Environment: real
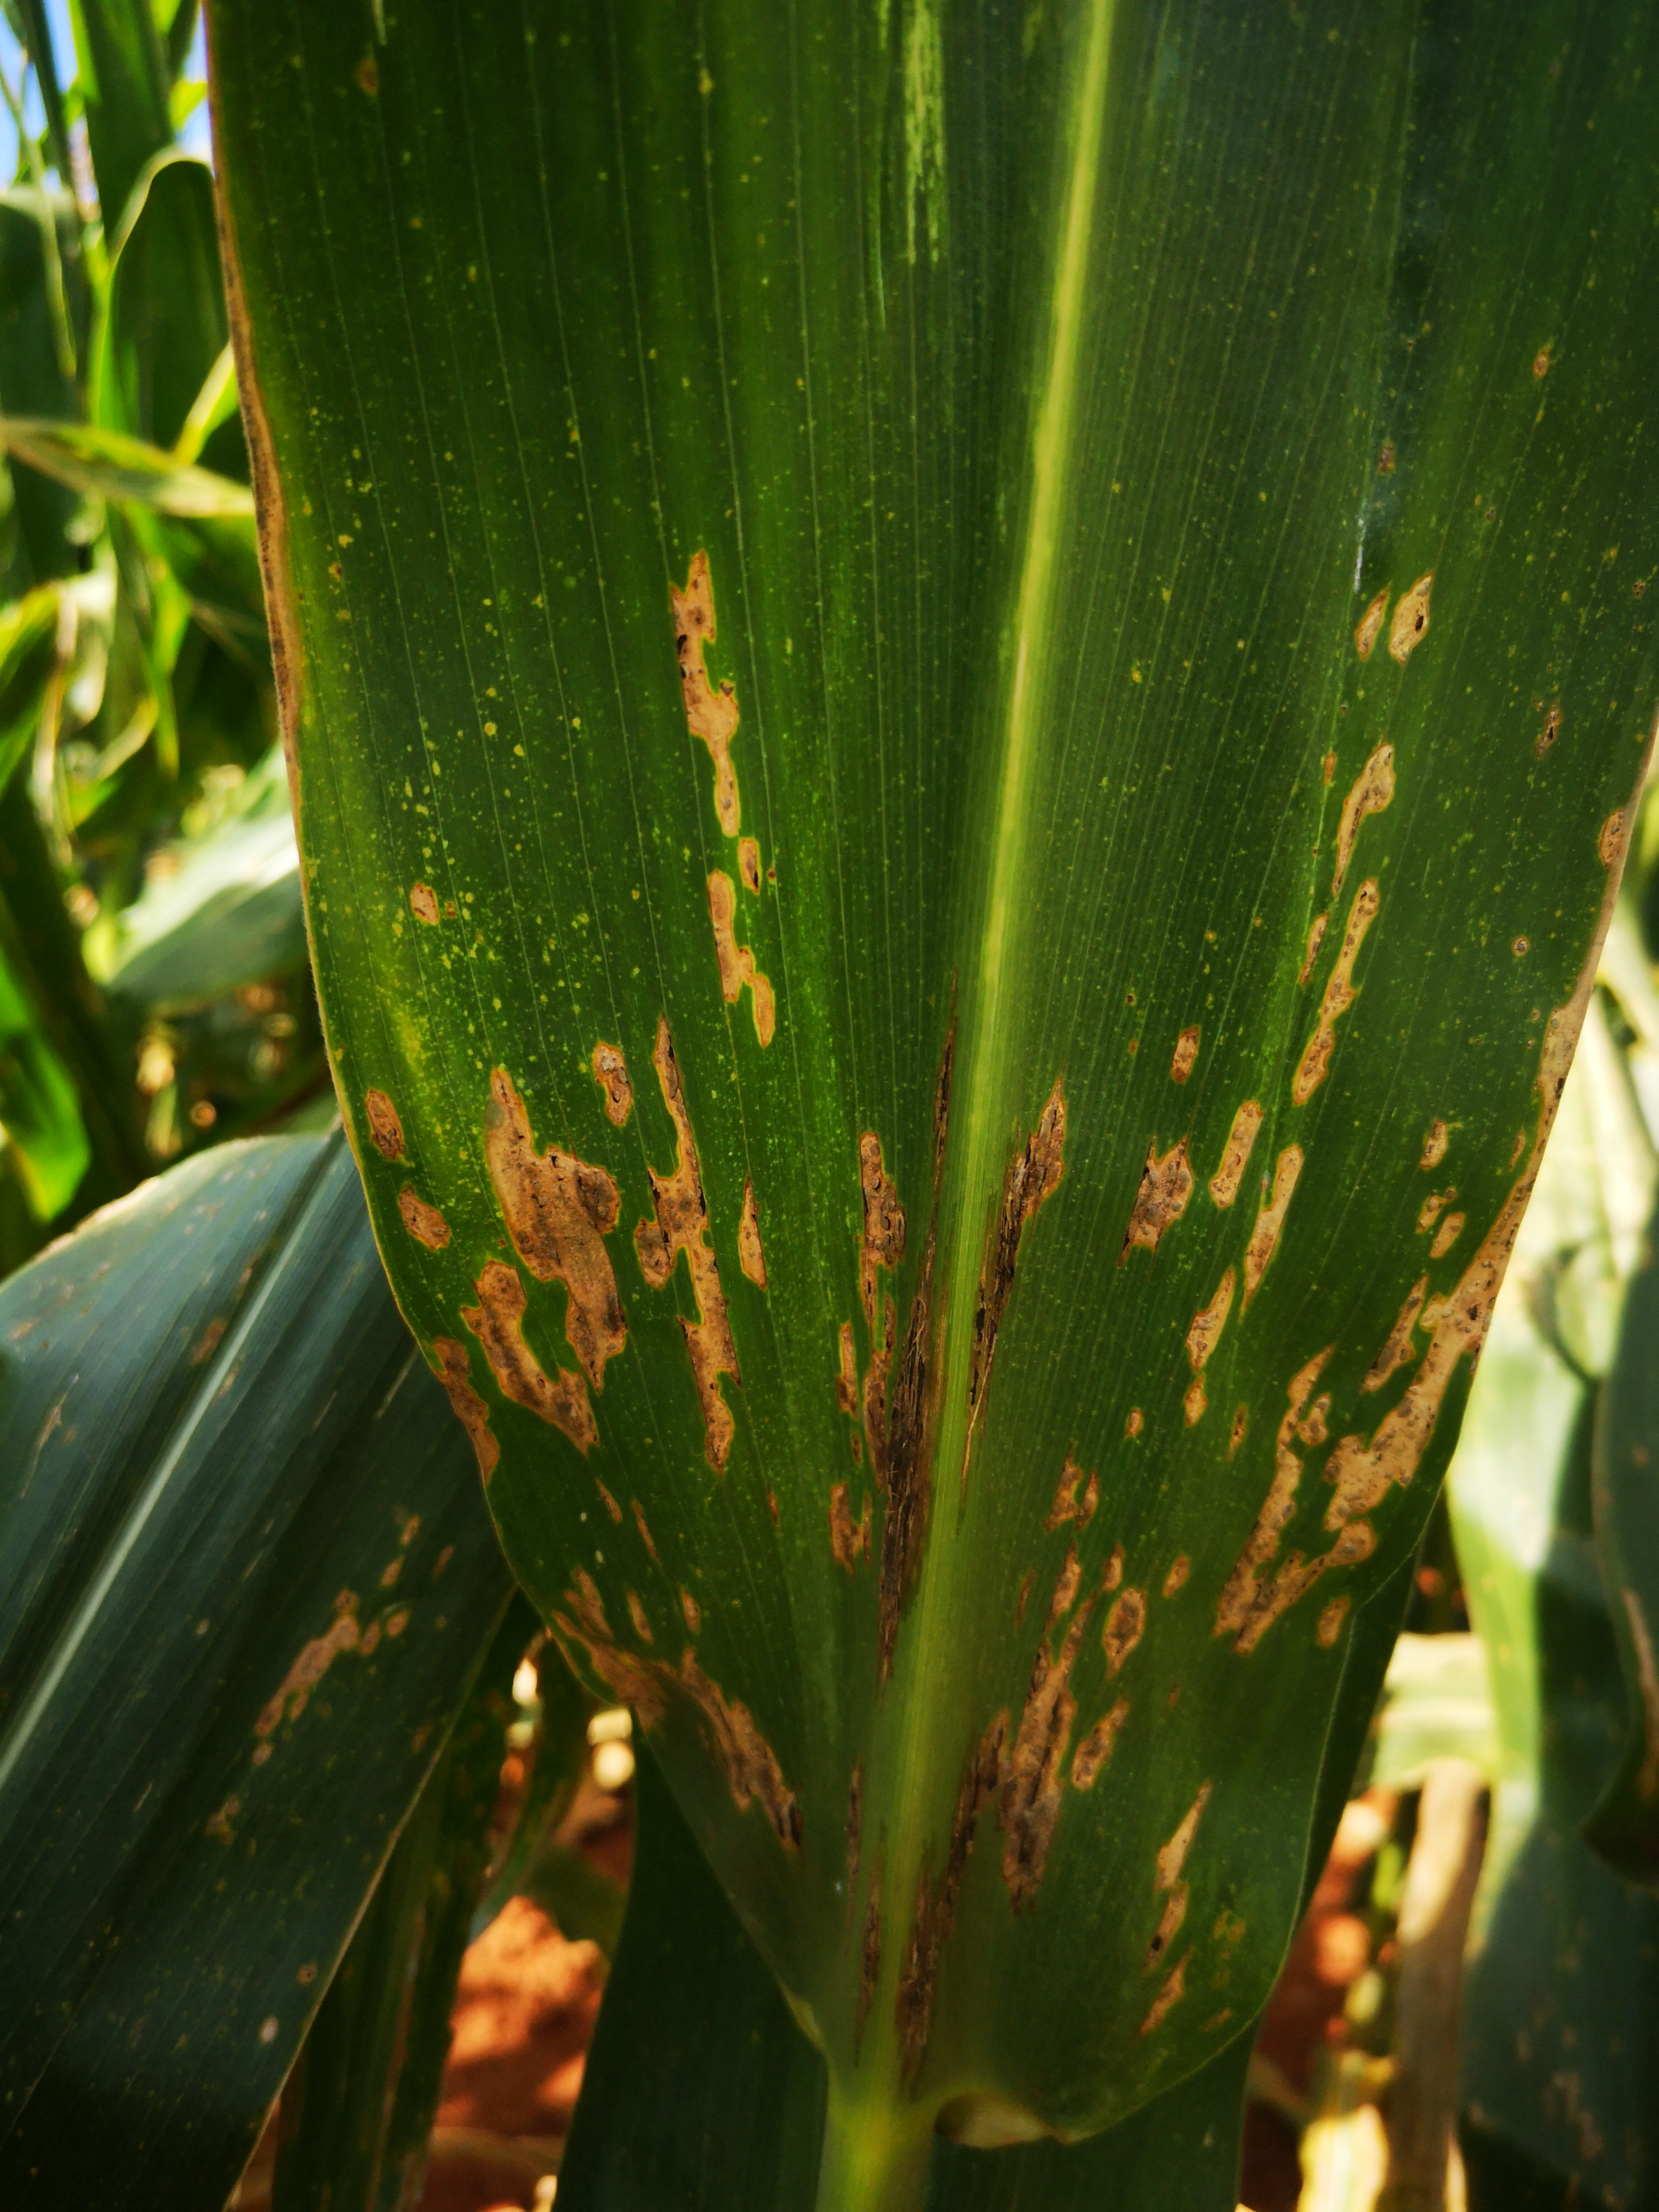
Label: common_rust